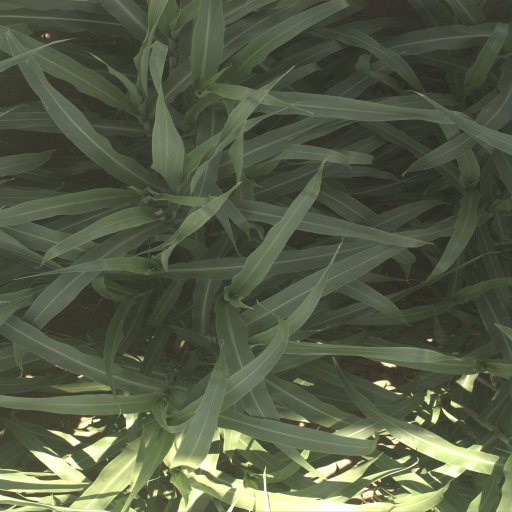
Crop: sorghum